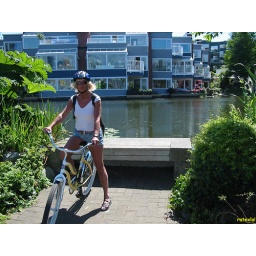
20030626_1 Mum and rental bike in front of cool buildings in Vancouver